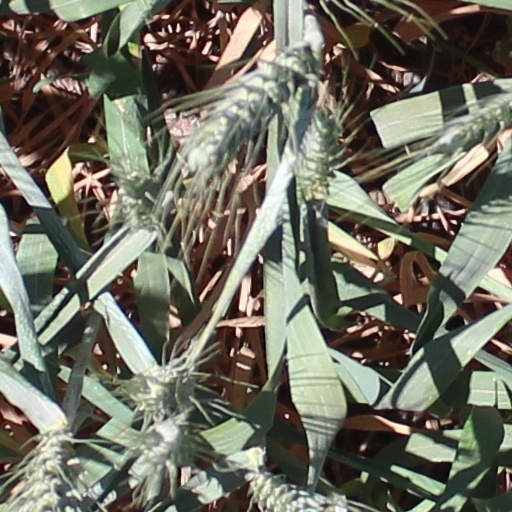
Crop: wheat